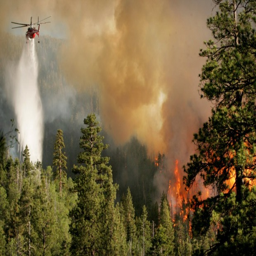
a helicopter drops water on a portion of burning forest .